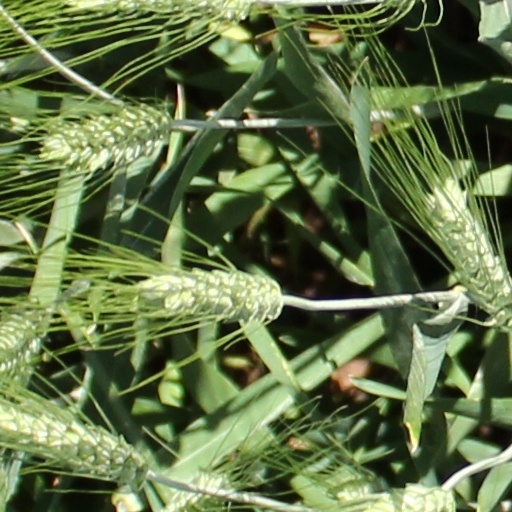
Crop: wheat